New Haven, Connecticut

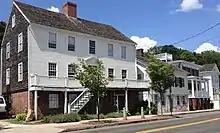
The Quinnipiac River Historic District, located in the Fair Haven neighborhood, is one of dozens of listed historic districts in New Haven.

According to the United States Census Bureau, the city has a total area of , of which is land and , or 6.67%, is water.